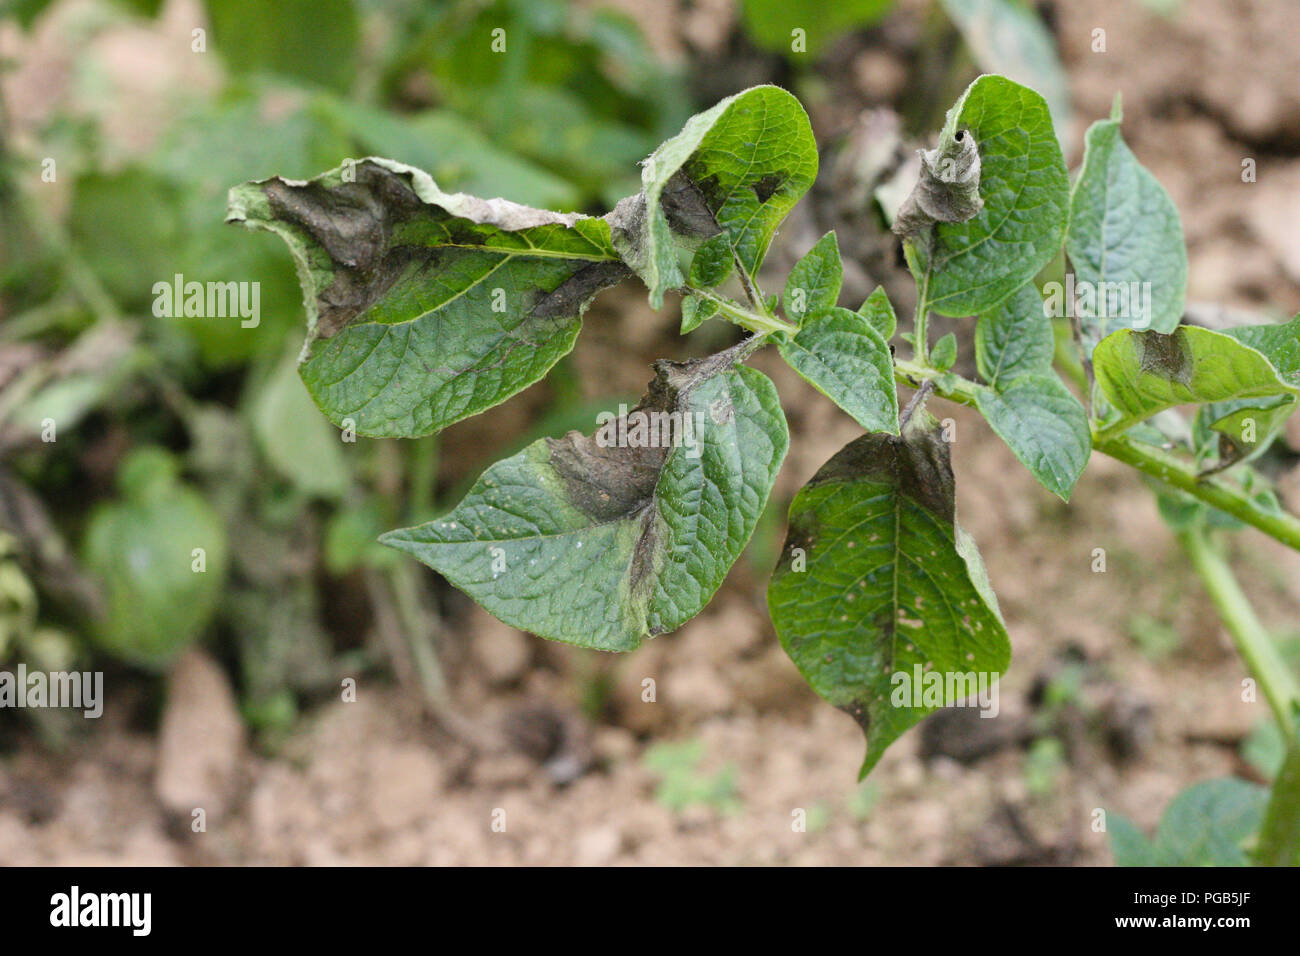
Plant: Potato
Disease: potato late blight